RMS Celtic (1901)

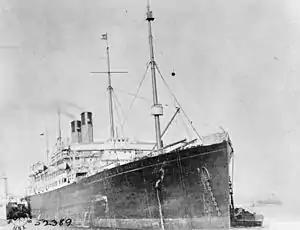
"Celtic" in 1919

At the start of World War I, "Celtic" was one of four White Star Line ships that were converted to auxiliary cruisers, along with "Cedric", "Oceanic" and "Teutonic". Intended for patrol missions in the North Sea, she was armed with cannons and joined the 10th Cruiser Squadron. "Celtic" was commissioned on 20 October 1914. She carried out her first patrol mission on 4 December 1914, under the command of a captain of the Royal Navy assisted by its former civilian commander, Captain Hambleton. However, the British Admiralty quickly became aware of the uselessness of such ships, too large to ideally fulfill the missions entrusted to them. In January 1916, "Celtic" was therefore withdrawn from service.